Jane Menelaus

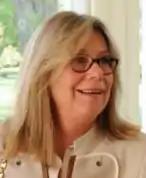
Menelaus in 2011

Jane Menelaus (born 1959) is an Australian actress who trained at the Central School of Speech and Drama in London, England.